Tokyo ESP

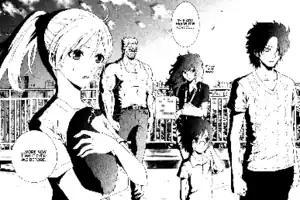
From left to right: Rinka Urushiba, Peggi (In Rinka's arms), Rindō Urushiba, Kobushi Kuroi, Murasaki Edoyama, and Kyōtarō Azuma.

Plans for "Tokyo ESP" started when Segawa was still doing his "Ga-Rei" manga, discussing ideas with his then editor and supervisor when the latter suggested that his next work should be based on superpowers. Segawa suggested that his protagonist should be based from someone in the "Matrix" series with the comical ability to use his fart as a weapon with the addition of drama before the supervisor told him to take out the farting ability. Segawa decided to go with the female lead like he did with the Ga-Rei manga series. During brainstorming, Segawa pitched an idea to his staff that the female could have fearsome superpowers due to the concern that the female lead will not be prominently known if a male character helps her out, which was met with some opposition from his supervisor again.